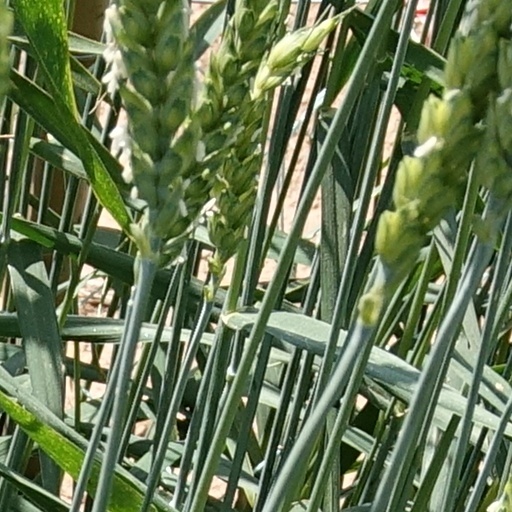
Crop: wheat